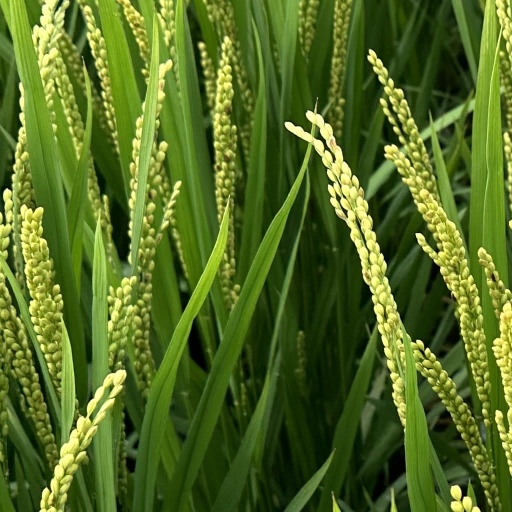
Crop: rice